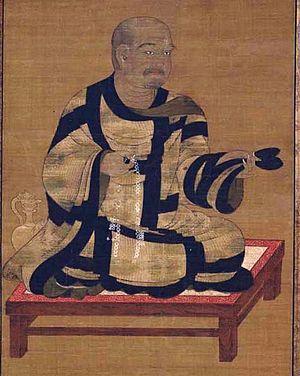
Vajrabodhi, nom signifiant « Sagesse de diamant », est un célèbre moine bouddhiste indien, de l'École Tantrique chinoise （Zhēnyánzōng 真言宗）de la période Tang, avec Shubhakarasimha, nom chinois Shanwuwei 善無畏 et Amoghavajra, spécialisé dans le courant du Monde du diamant. Le bouddhisme ésotérique Shingon le considère comme un de ses huit grands patriarches.